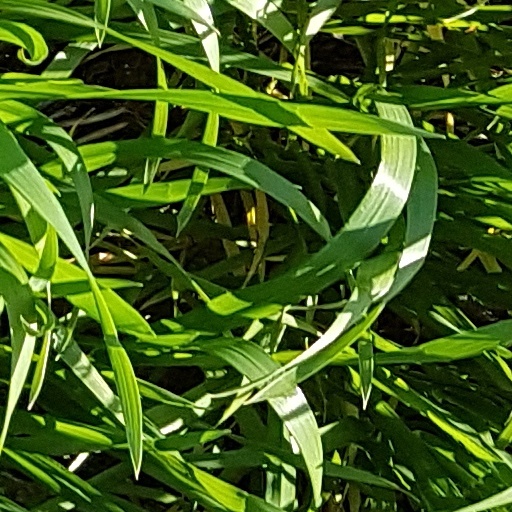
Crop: wheat